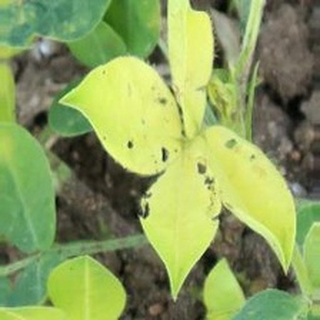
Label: groundnut_nutrition_deficiency